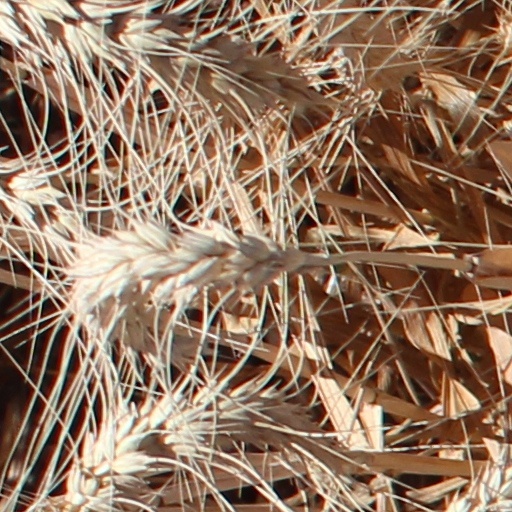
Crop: wheat